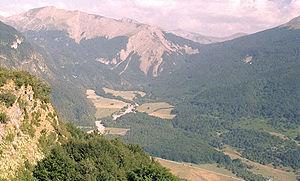
Le massif de Larra et Belagua, ou encore le massif de La Pierre Saint-Martin, est un massif situé dans les Pyrénées au nord-est de la province de Navarre, à l'entrée de la vallée de Roncal, formant une frontière naturelle avec la France au nord et la province de Huesca au sud-est.